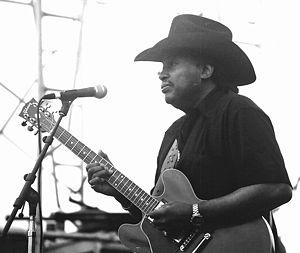
Otis Rush est un guitariste et chanteur américain de blues, né à Philadelphia dans le Mississippi le 29 avril 1935 et mort le 29 septembre 2018.